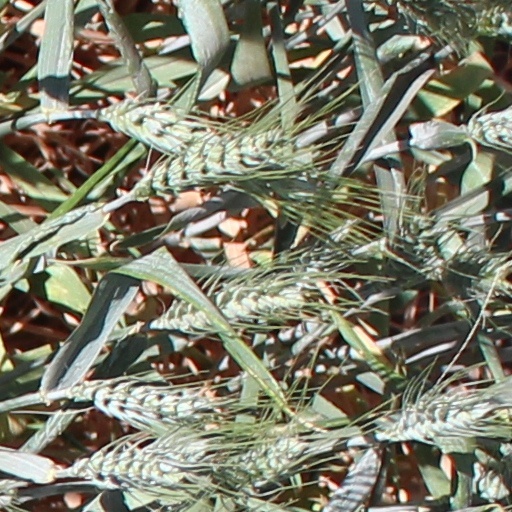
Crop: wheat